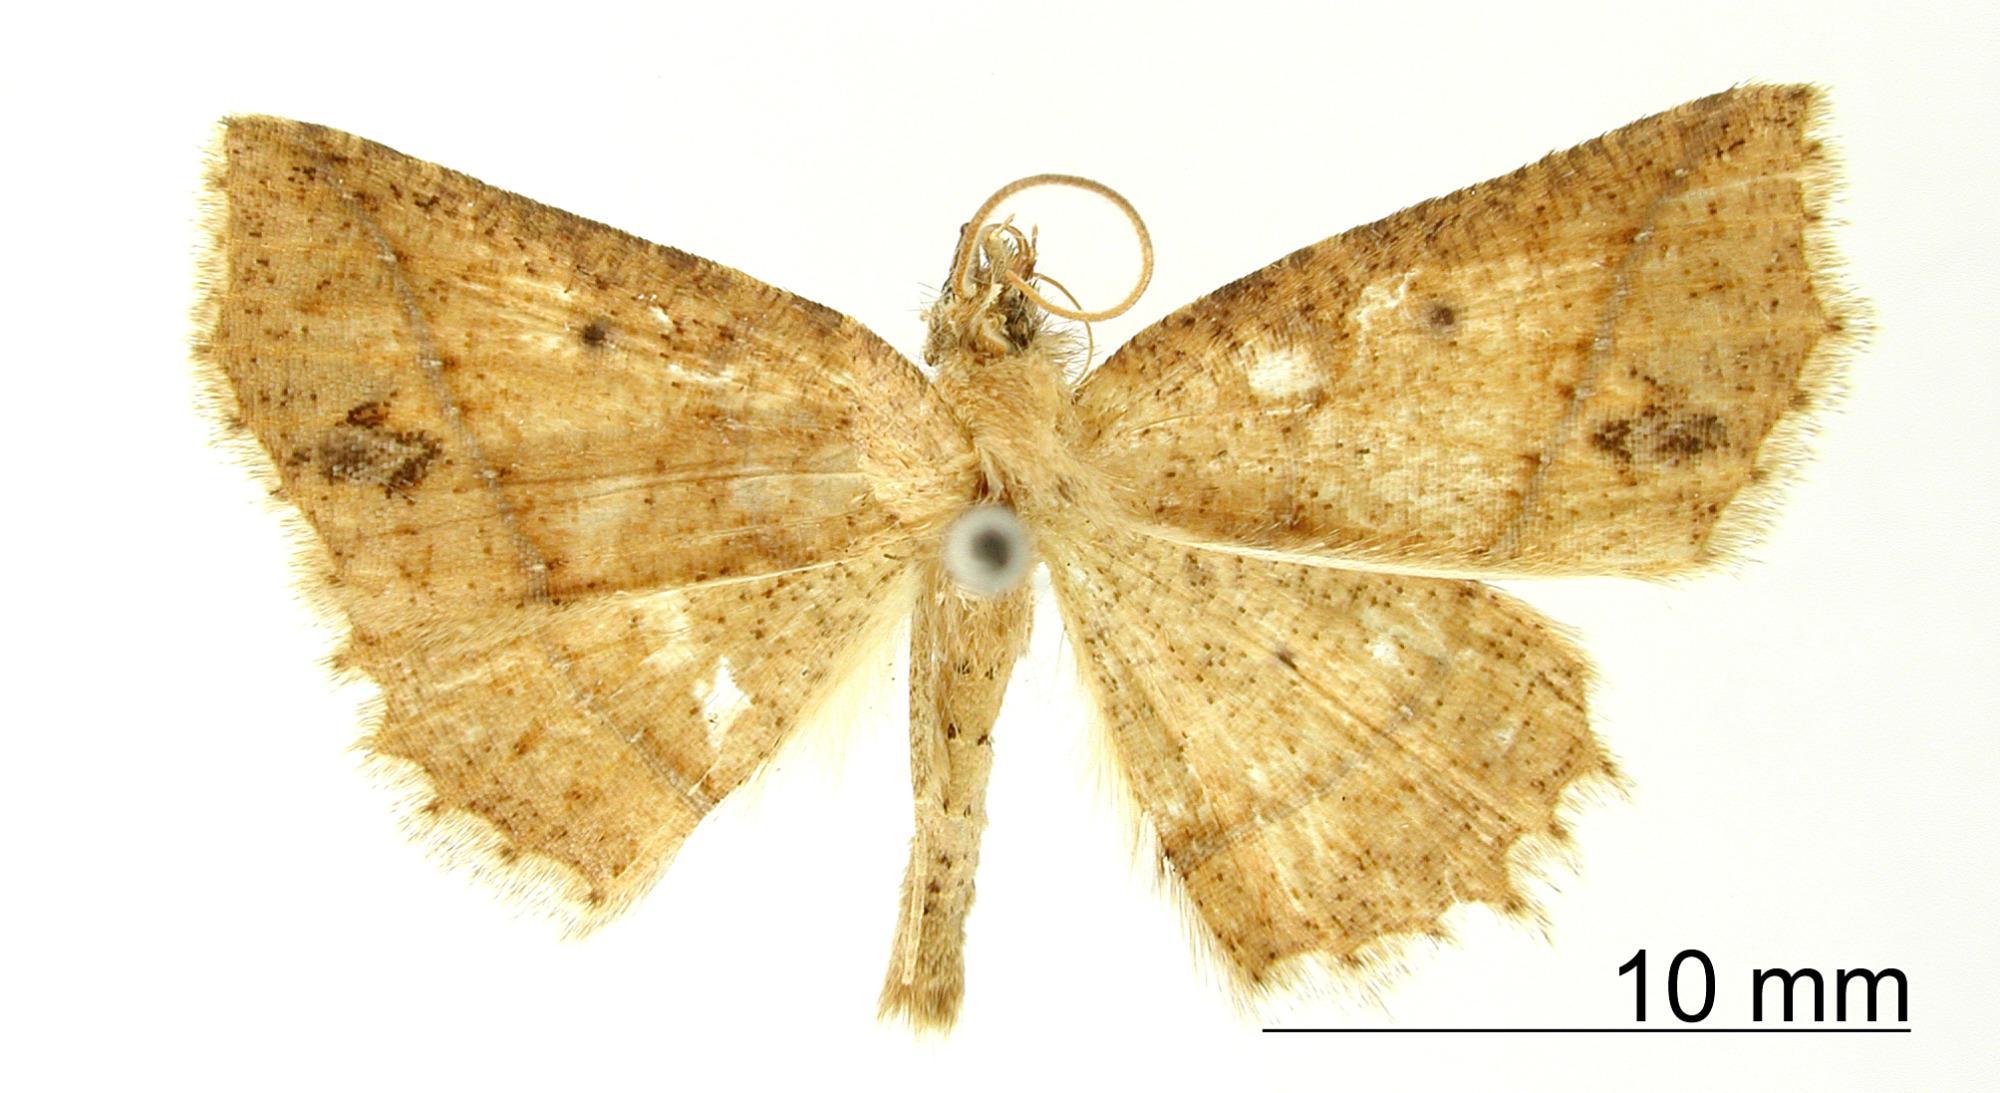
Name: Isochromodes fallax
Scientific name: Isochromodes fallax Dognin, 1911
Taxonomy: Animalia, Arthropoda, Insecta, Lepidoptera, Geometridae, Ennominae
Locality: Monte Socorro, Colombia, Colombia